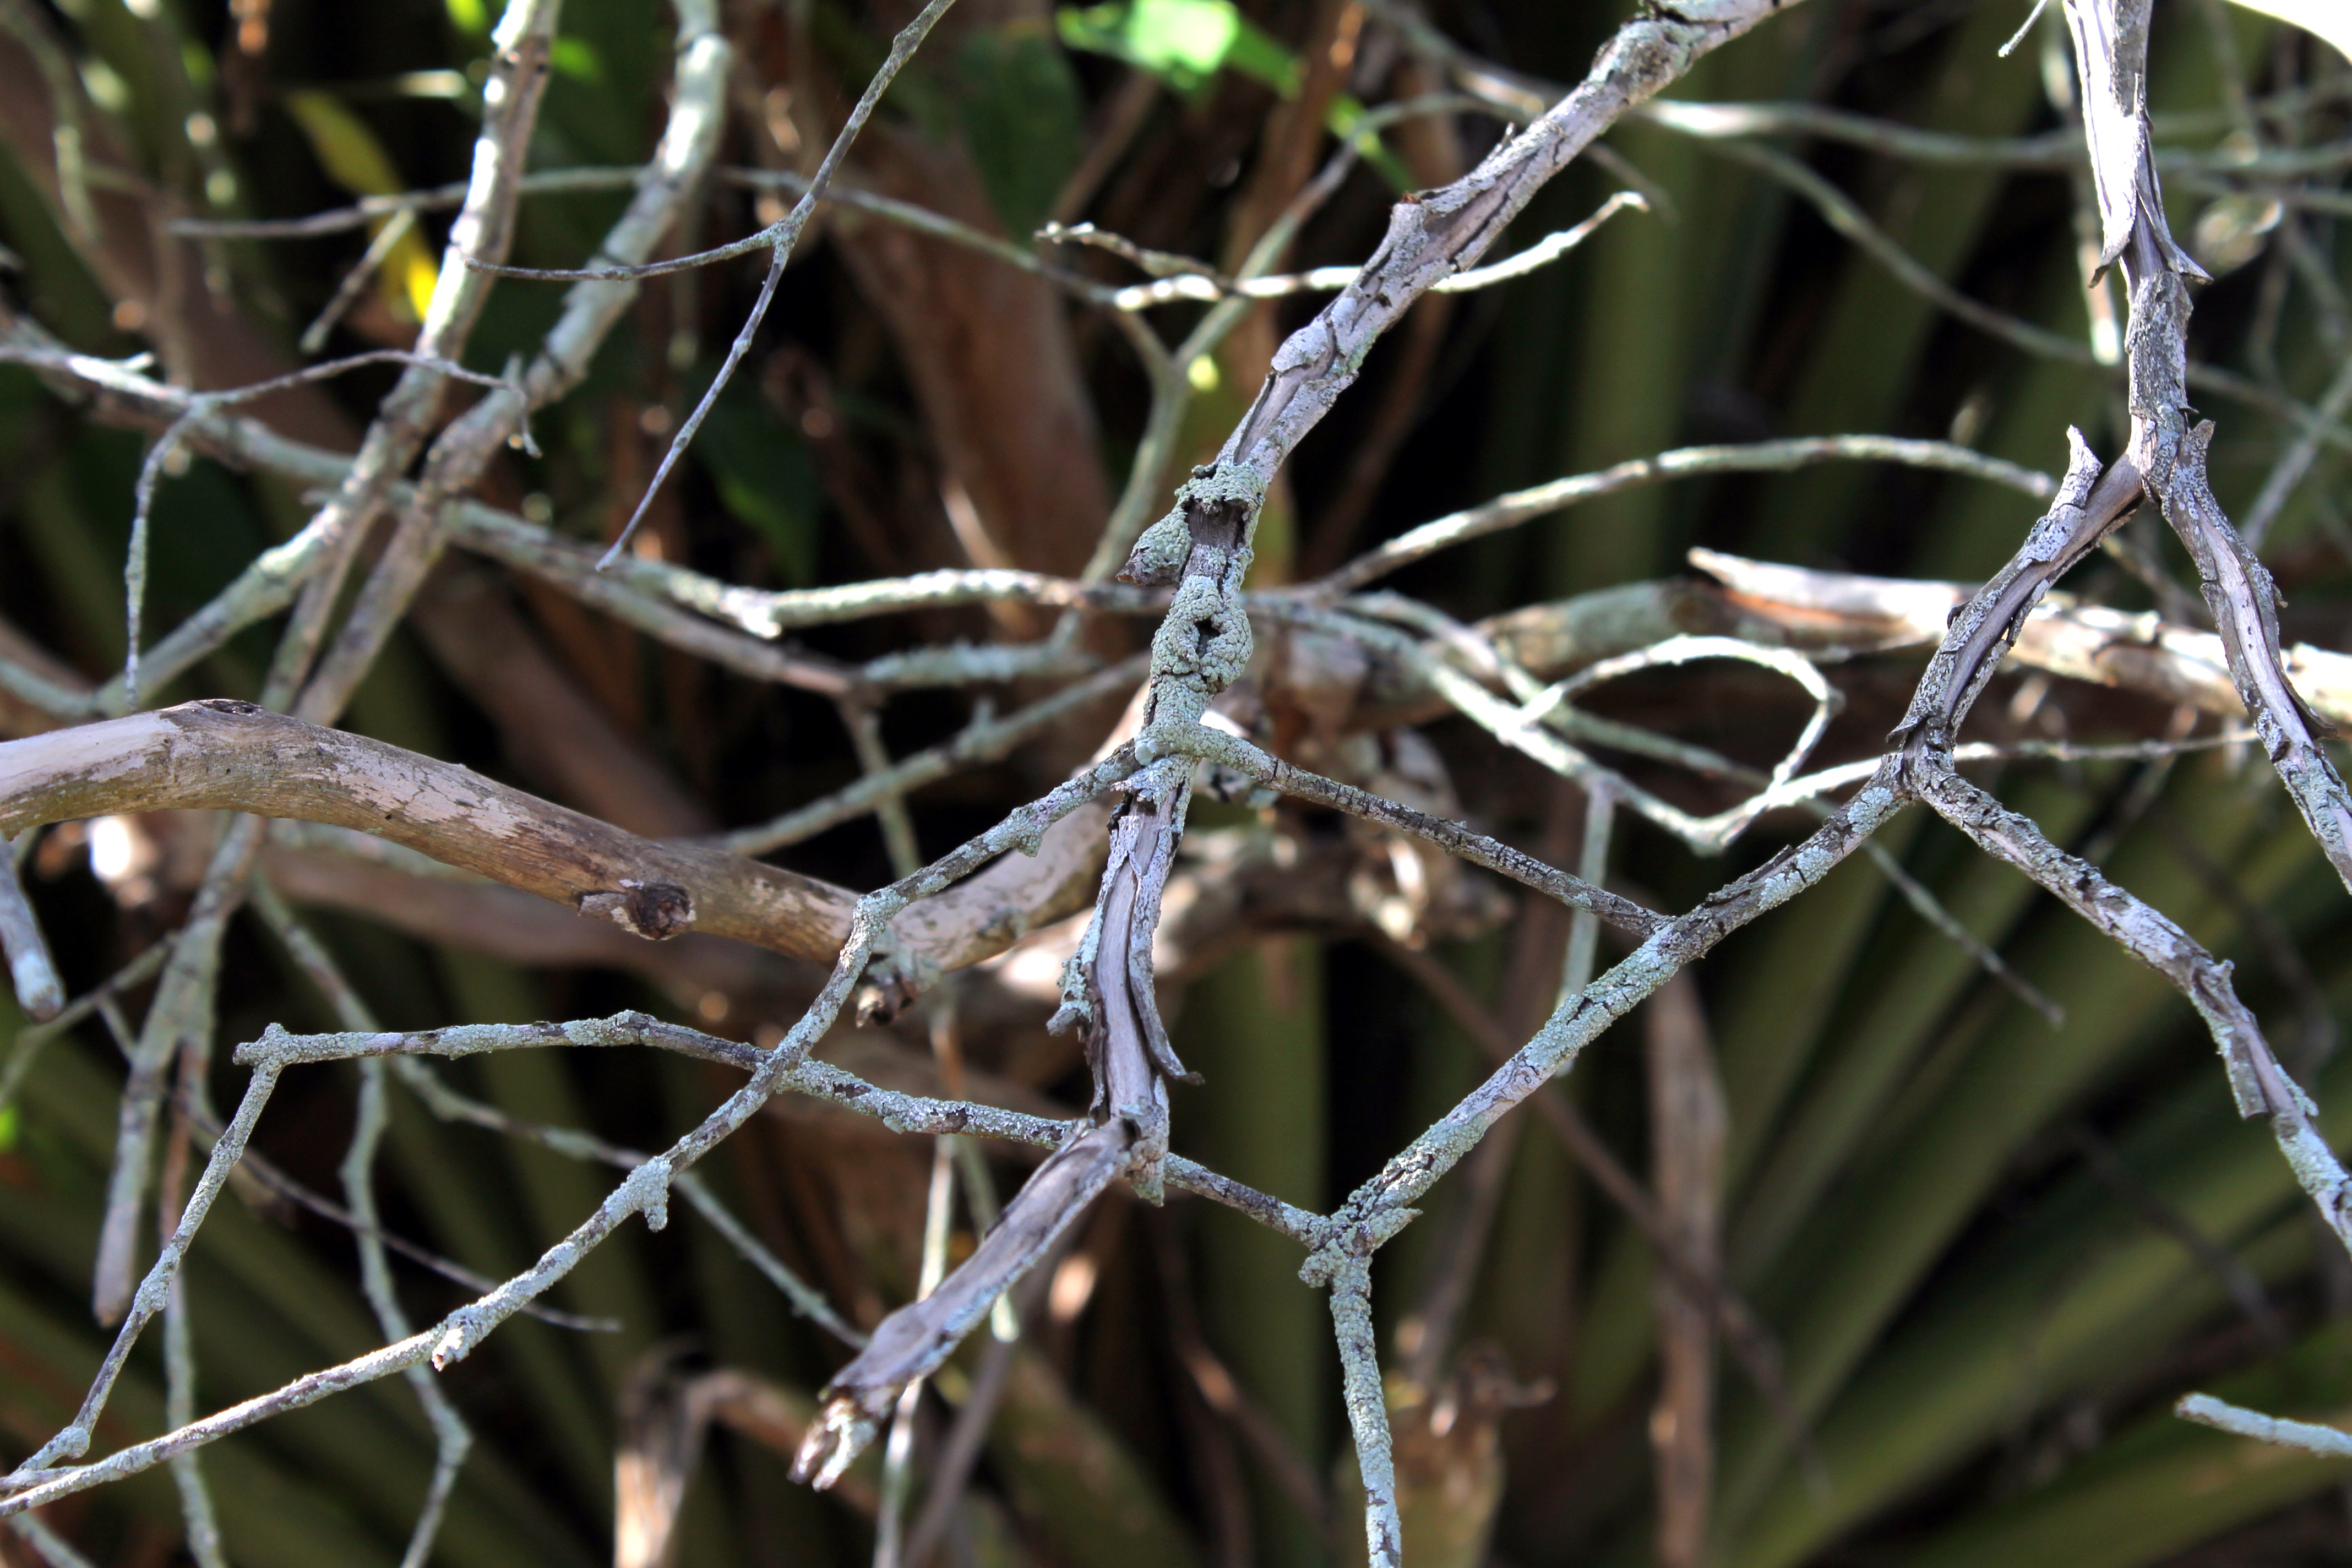
tree, nature, grass, branch, fence, plant, leaf, flower, frost, wildlife, green, botany, flora, fauna, twig, close up, twigs, macro photography, dry tree, old tree, still lifes, dry twigs, plant stem, thorns spines and prickles